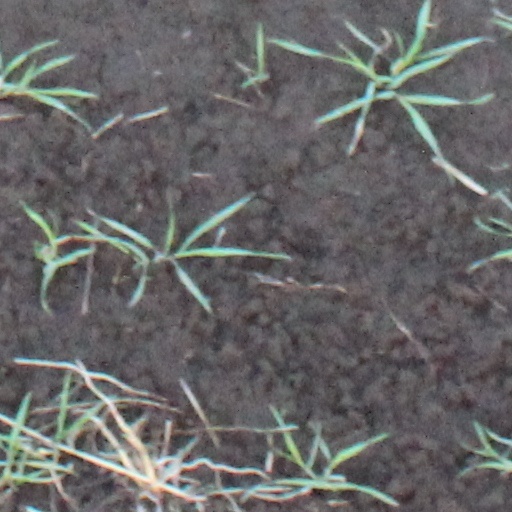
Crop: wheat